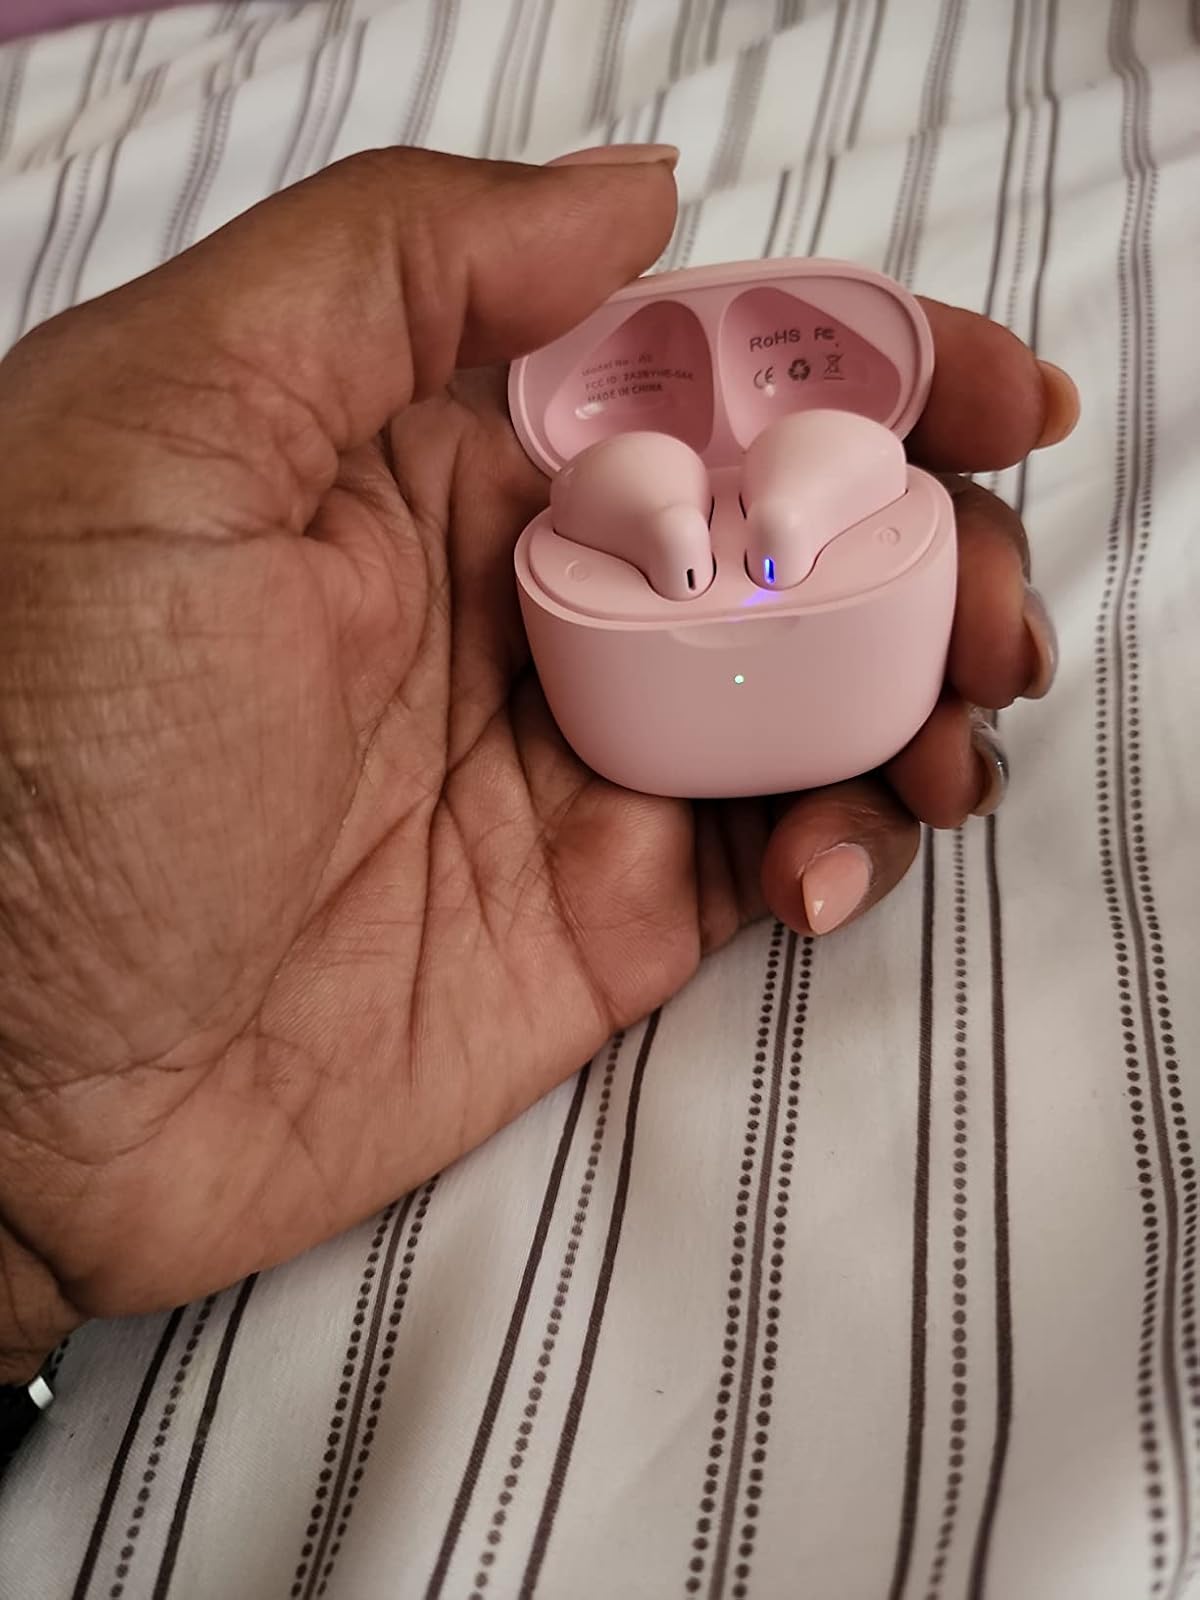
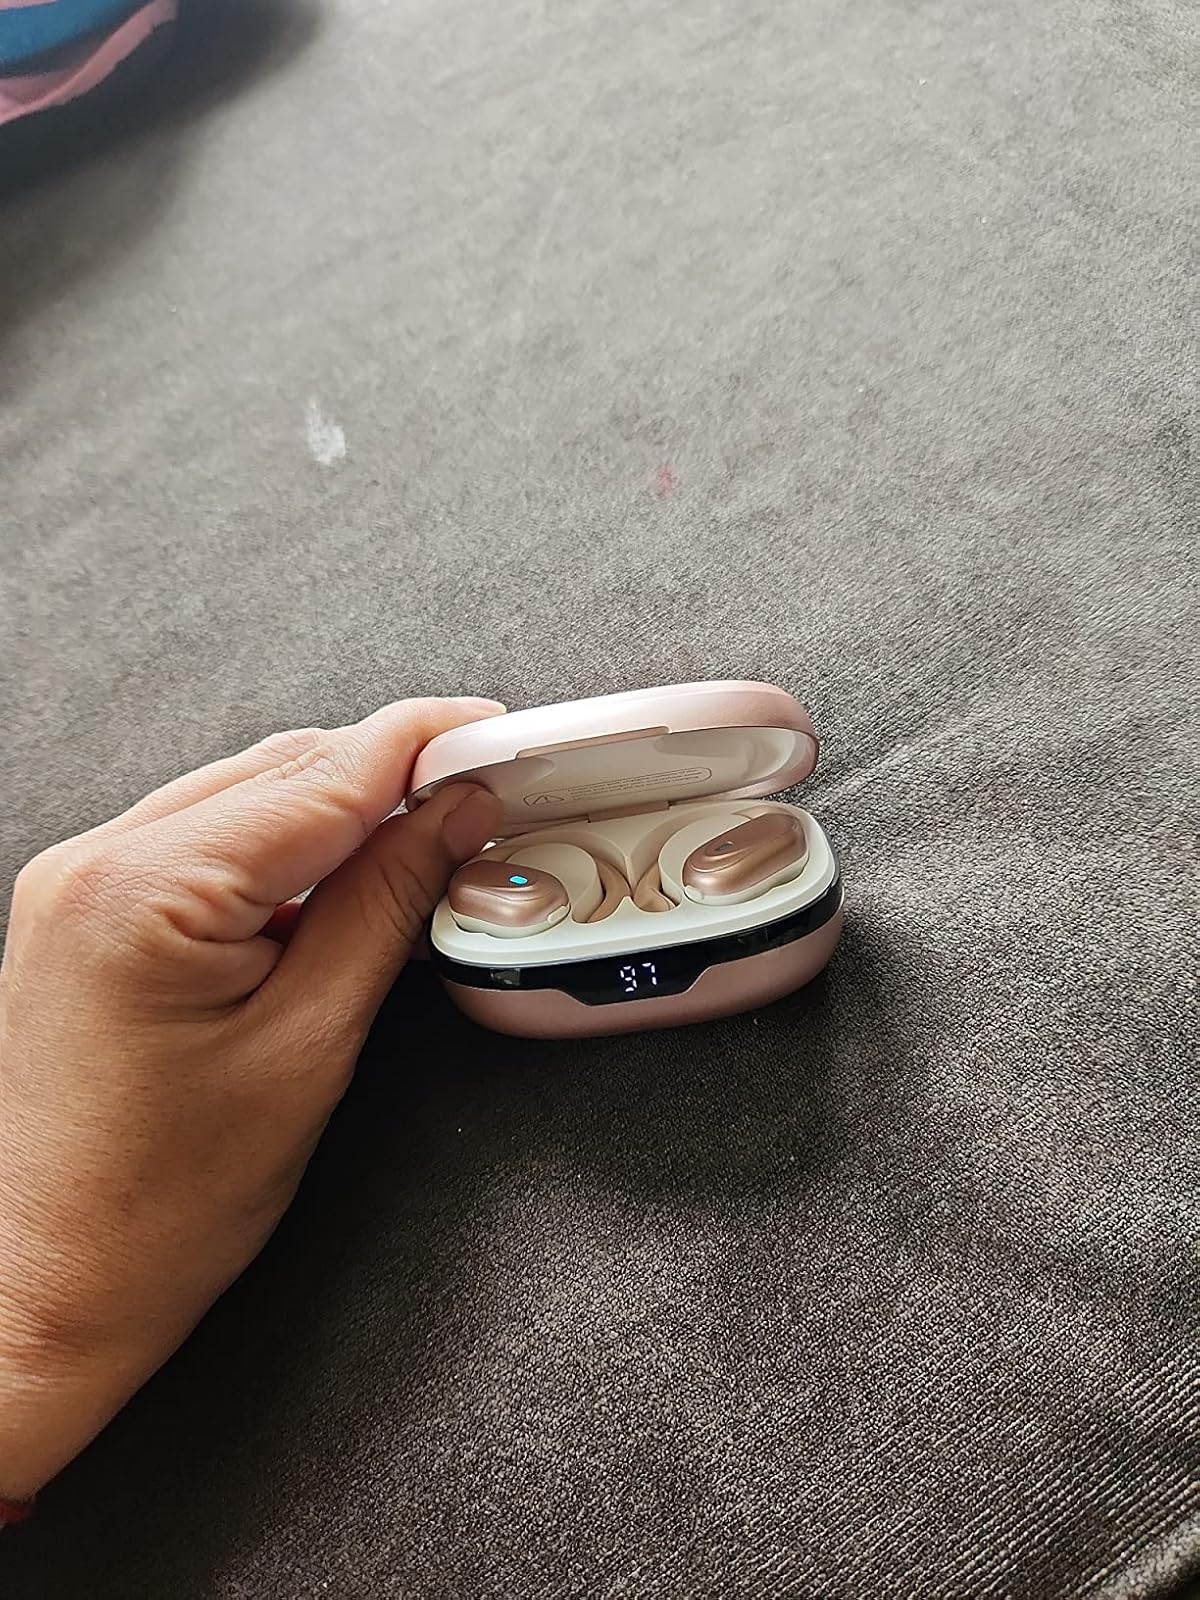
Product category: earbuds
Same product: no